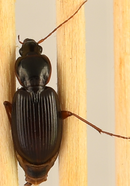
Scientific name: Synuchus impunctatus
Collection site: Harvard Forest & Quabbin Watershed NEON (HARV), plot HARV_006